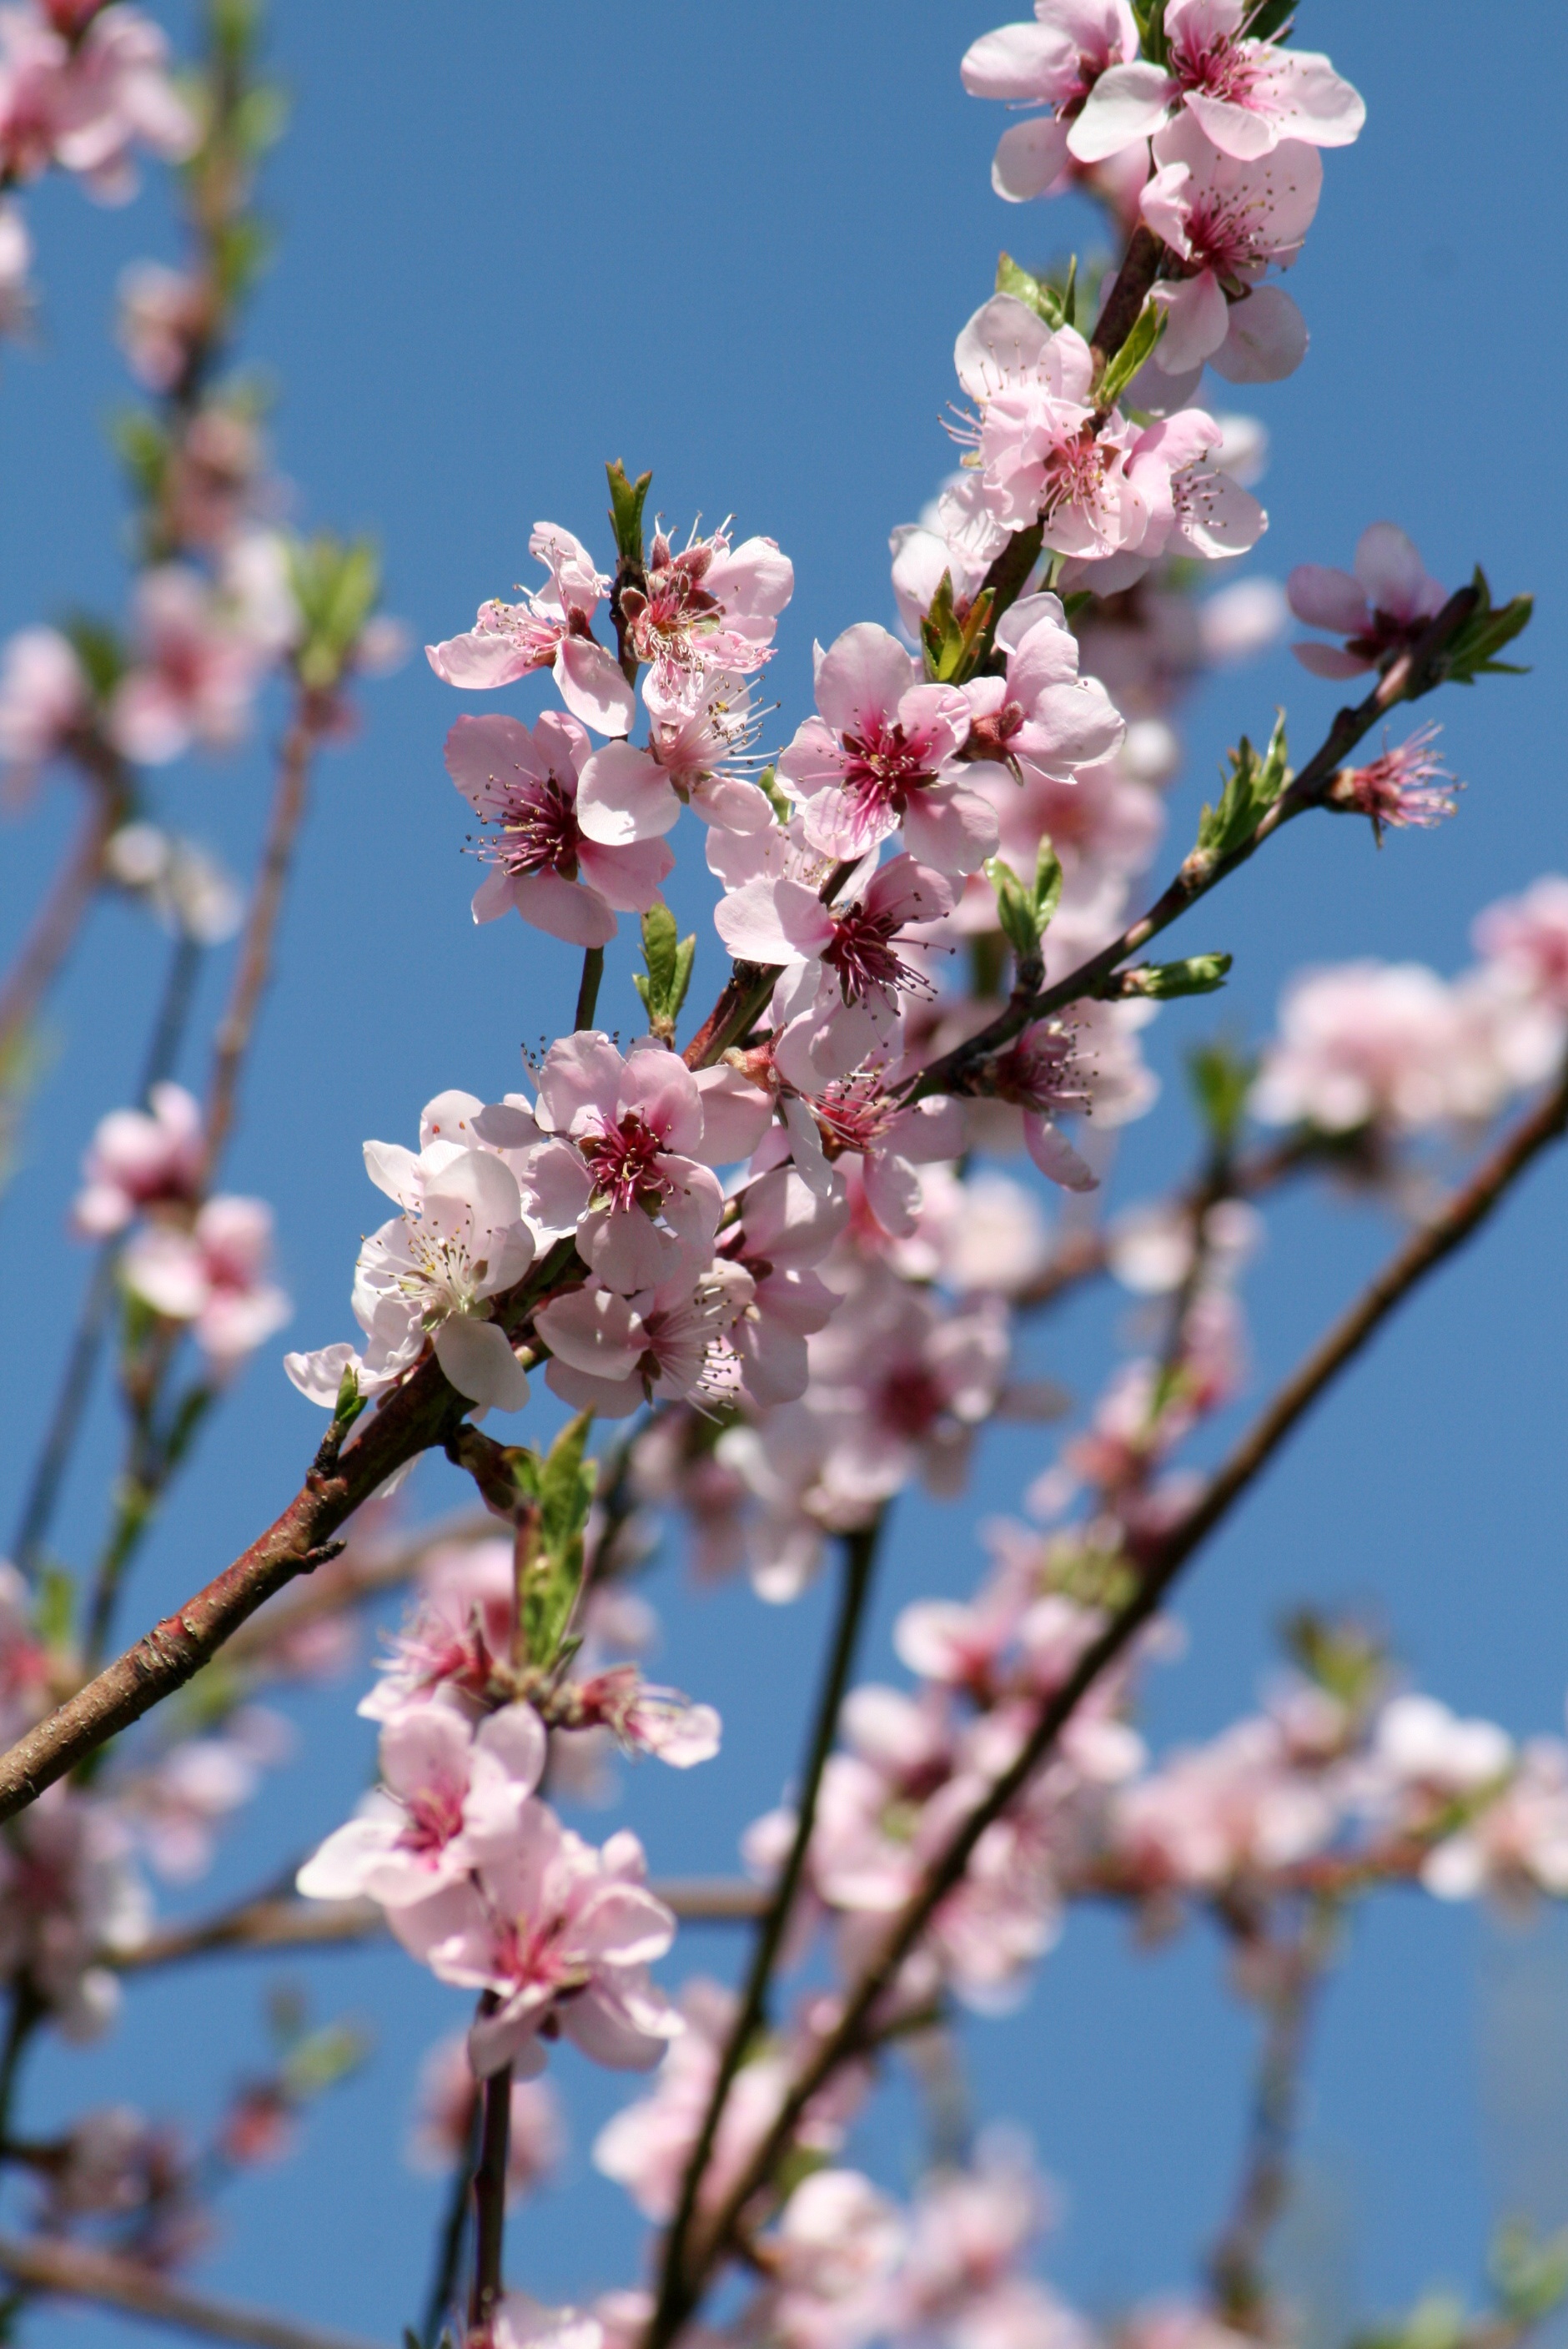
branch, blossom, plant, sunshine, flower, petal, bloom, food, spring, produce, botany, pink, flora, cherry blossom, flowers, branches, cherry, flowering plant, rose family, land plant